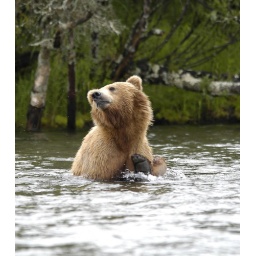
Brown bear scratching ear sitting in Brooks River02